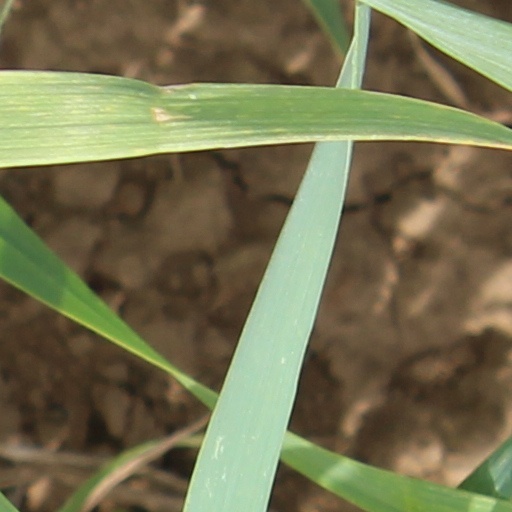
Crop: wheat